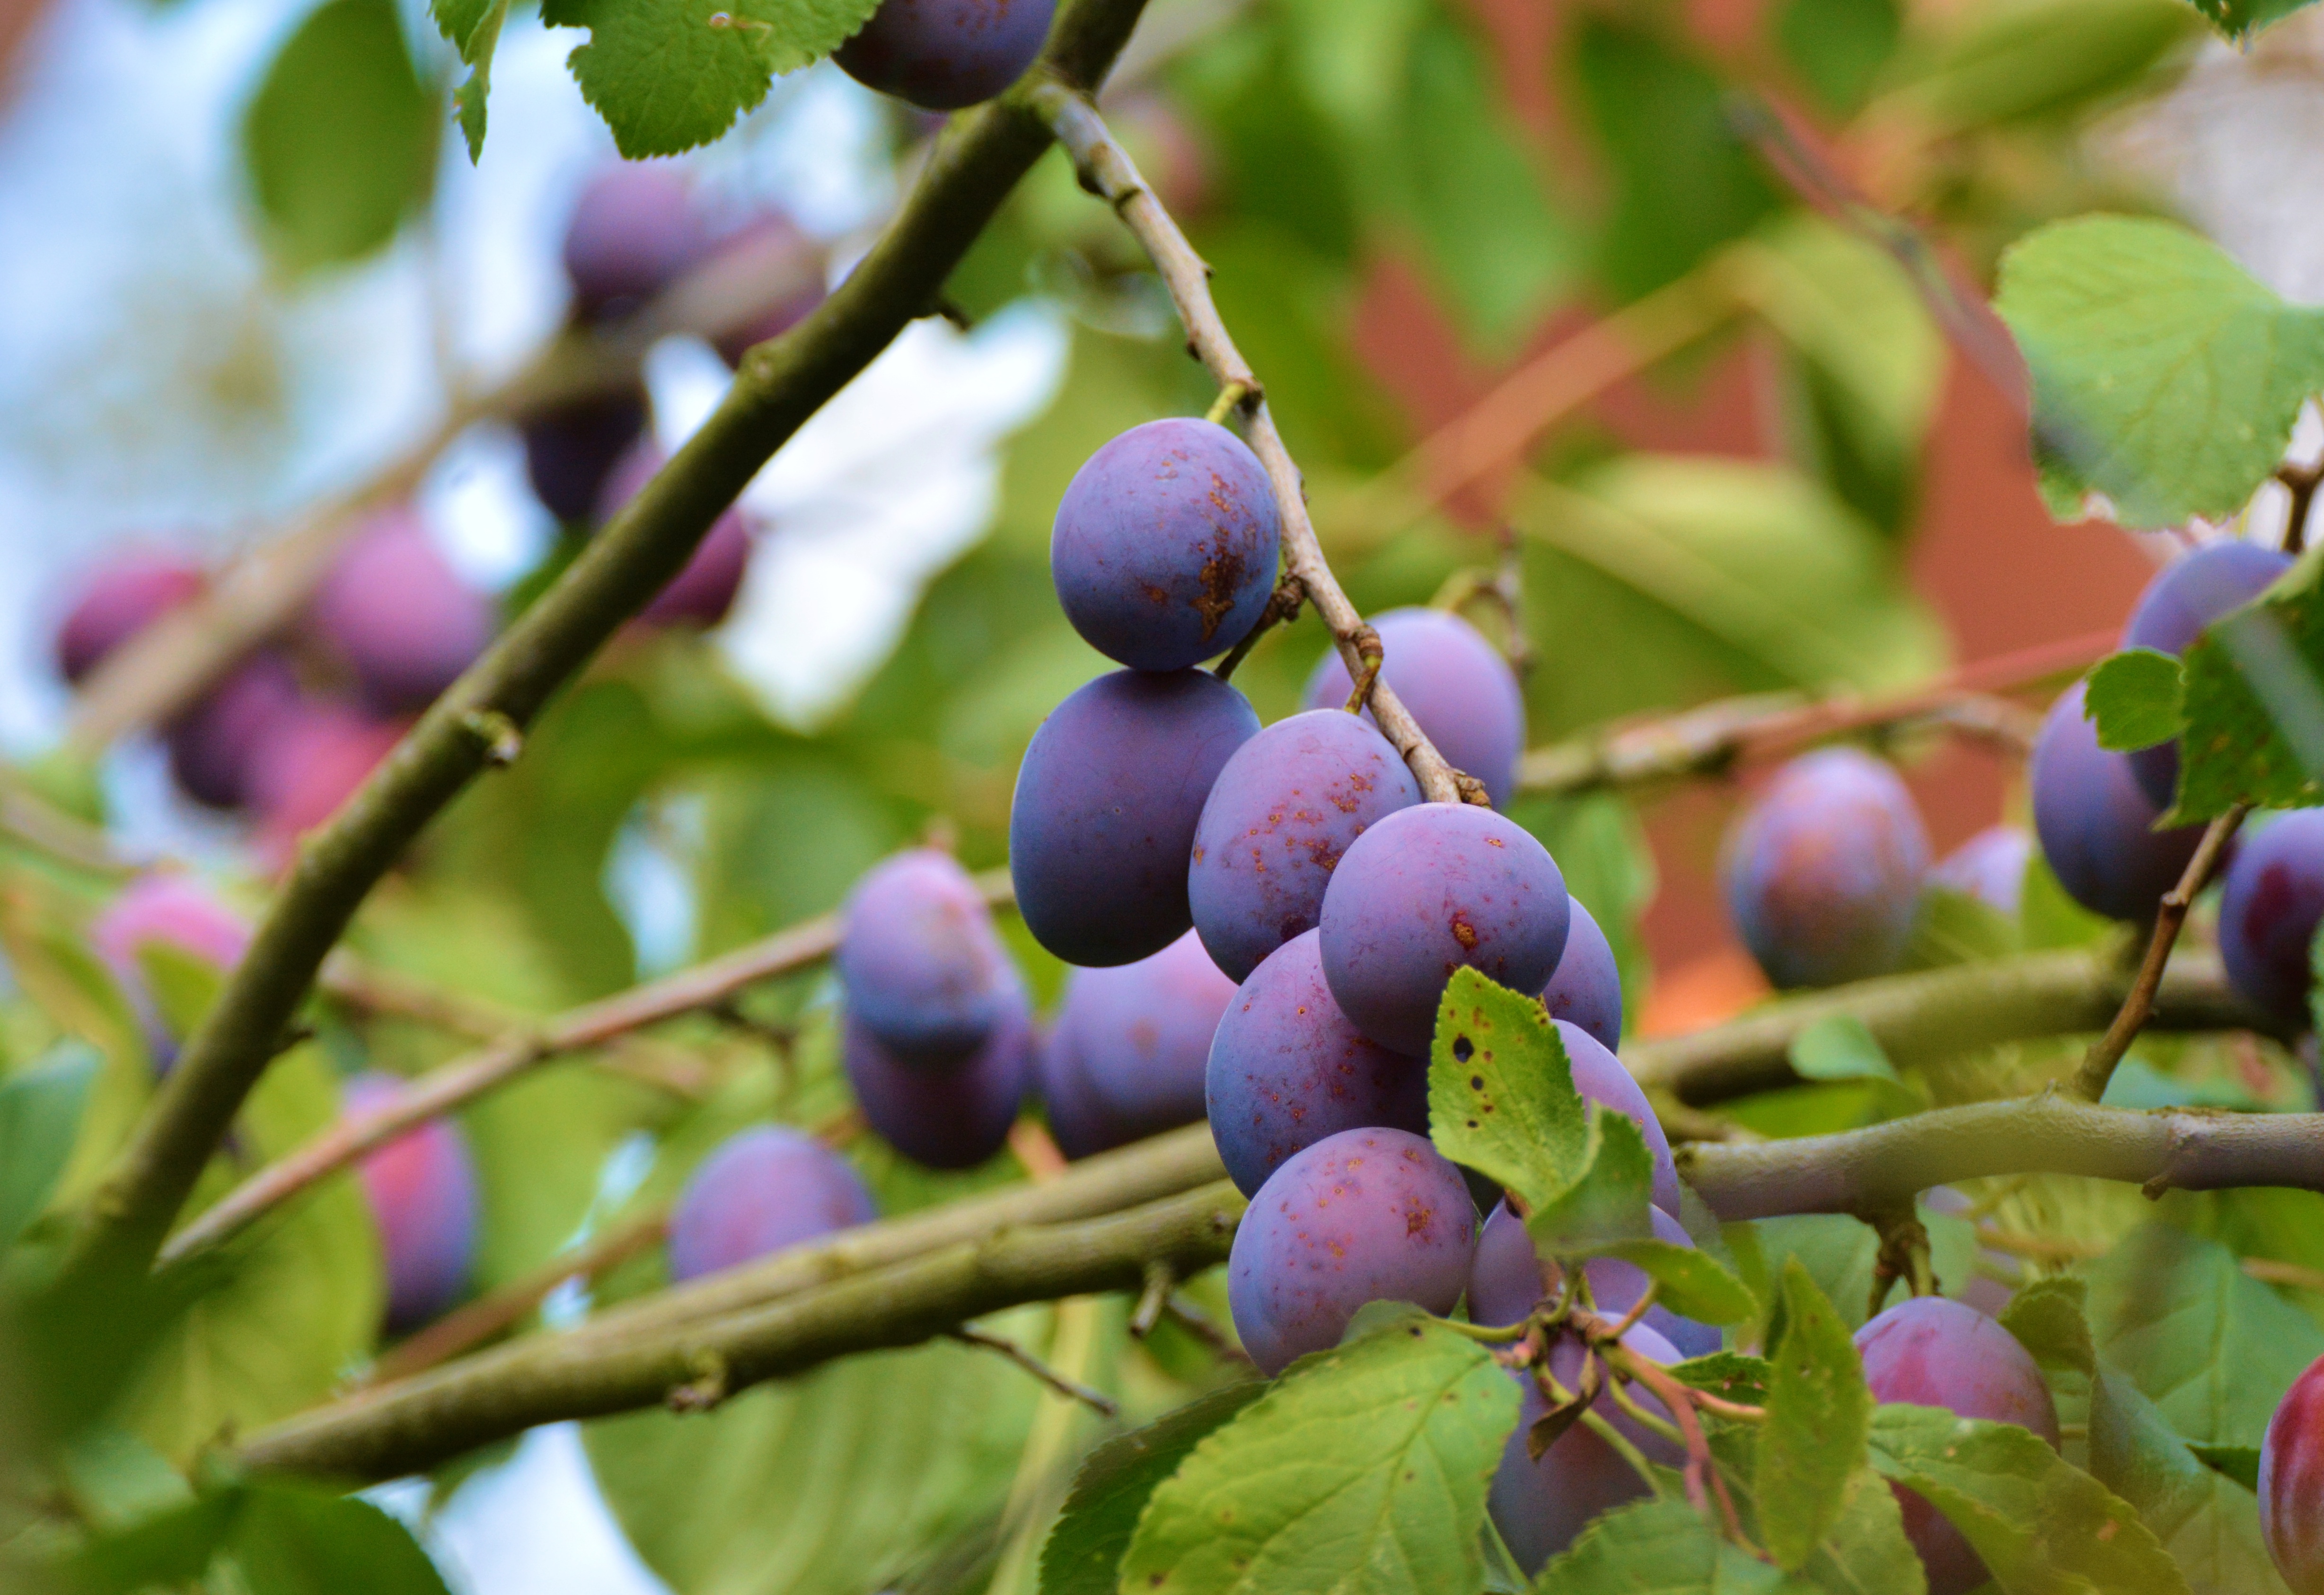
tree, branch, blossom, plant, fruit, berry, flower, ripe, food, harvest, produce, botany, garden, flora, shrub, fruit tree, plums, prunus spinosa, flowering plant, plum tree, bilberry, real plum, prunus domestica, damson, land plant